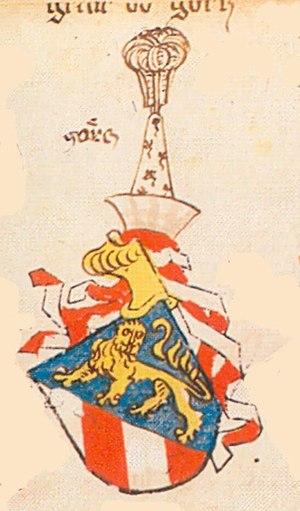
Henri II de Goritz est un noble germanique qui fut comte de Goritz de 1304 à 1323 et vicaire impérial dans le Nord-Est de l'Italie.
Le comté de Goritz est un ancien État du Saint-Empire romain, situé autour de la résidence de Gorizia, dans la région de Frioul du nord-est de l'Italie, et en Tyrol. Les comtes de Goritz, initialement vassaux des patriarches d'Aquilée, furent l'une des principales dynasties au sud-est des Alpes ; plusieurs membres de la famille régnèrent temporairement sur le royaume de Bohême et le margraviat de Moravie, le duché de Carinthie, le comté de Tyrol, ainsi que sur les marches d'Istrie et de Carniole.